Gisela May

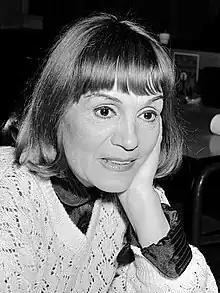
May in 1979

May was born in Wetzlar, Germany. Both her mother, Kate May, and her father, Ferdinand May, were writers. She studied at the drama school in Leipzig from 1942 to 1944. She was employed for nine years at various theatres, including the State Theatre of Schwerin and the State Theatre in Halle. Starting in 1951, she performed at the Deutsches Theater in Berlin, where she played a variety of roles.